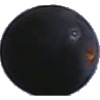
Label: Grape Blue 1